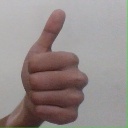
अक्षर: थ